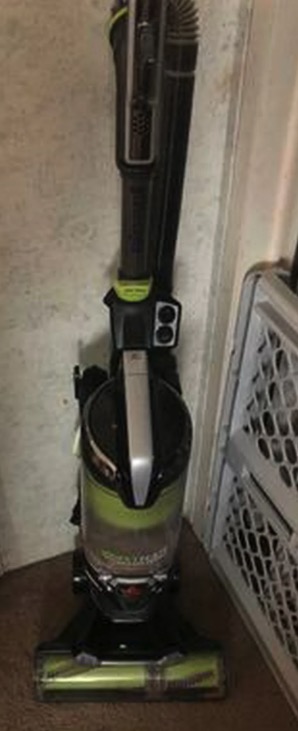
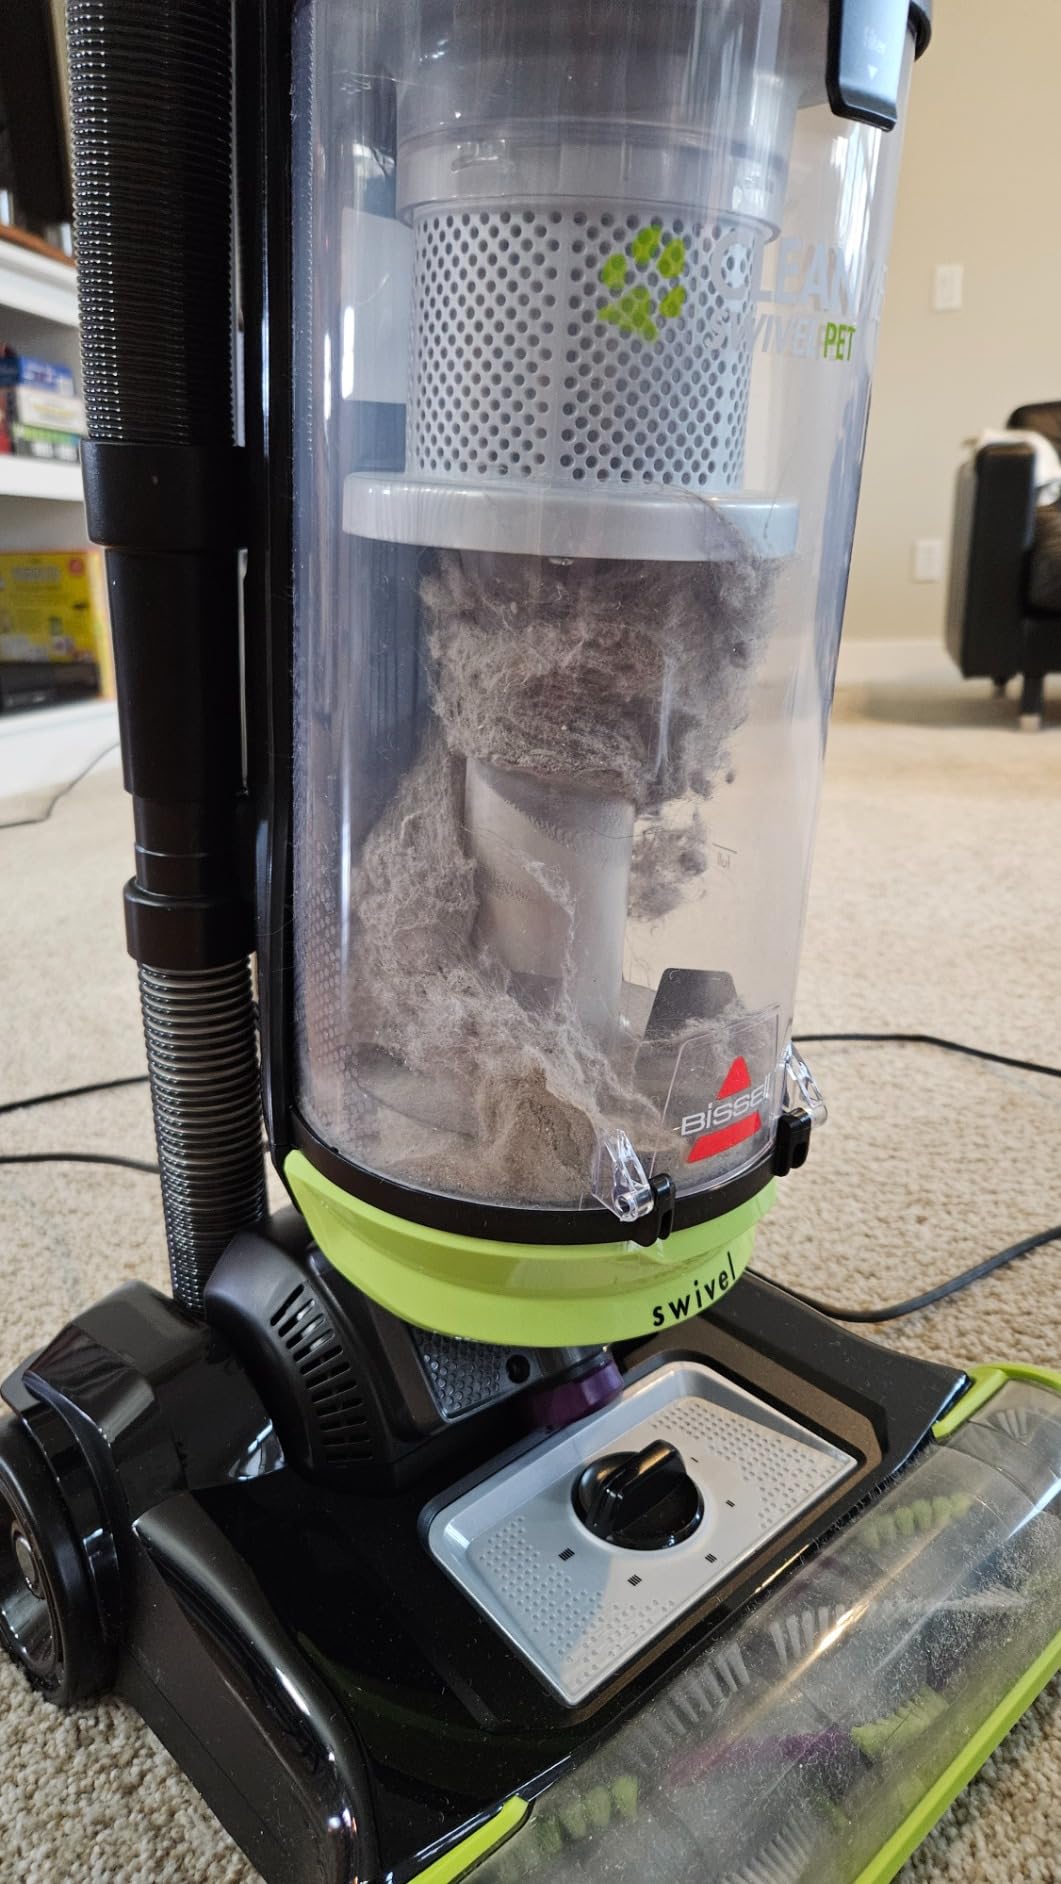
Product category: items_vacuum
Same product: no